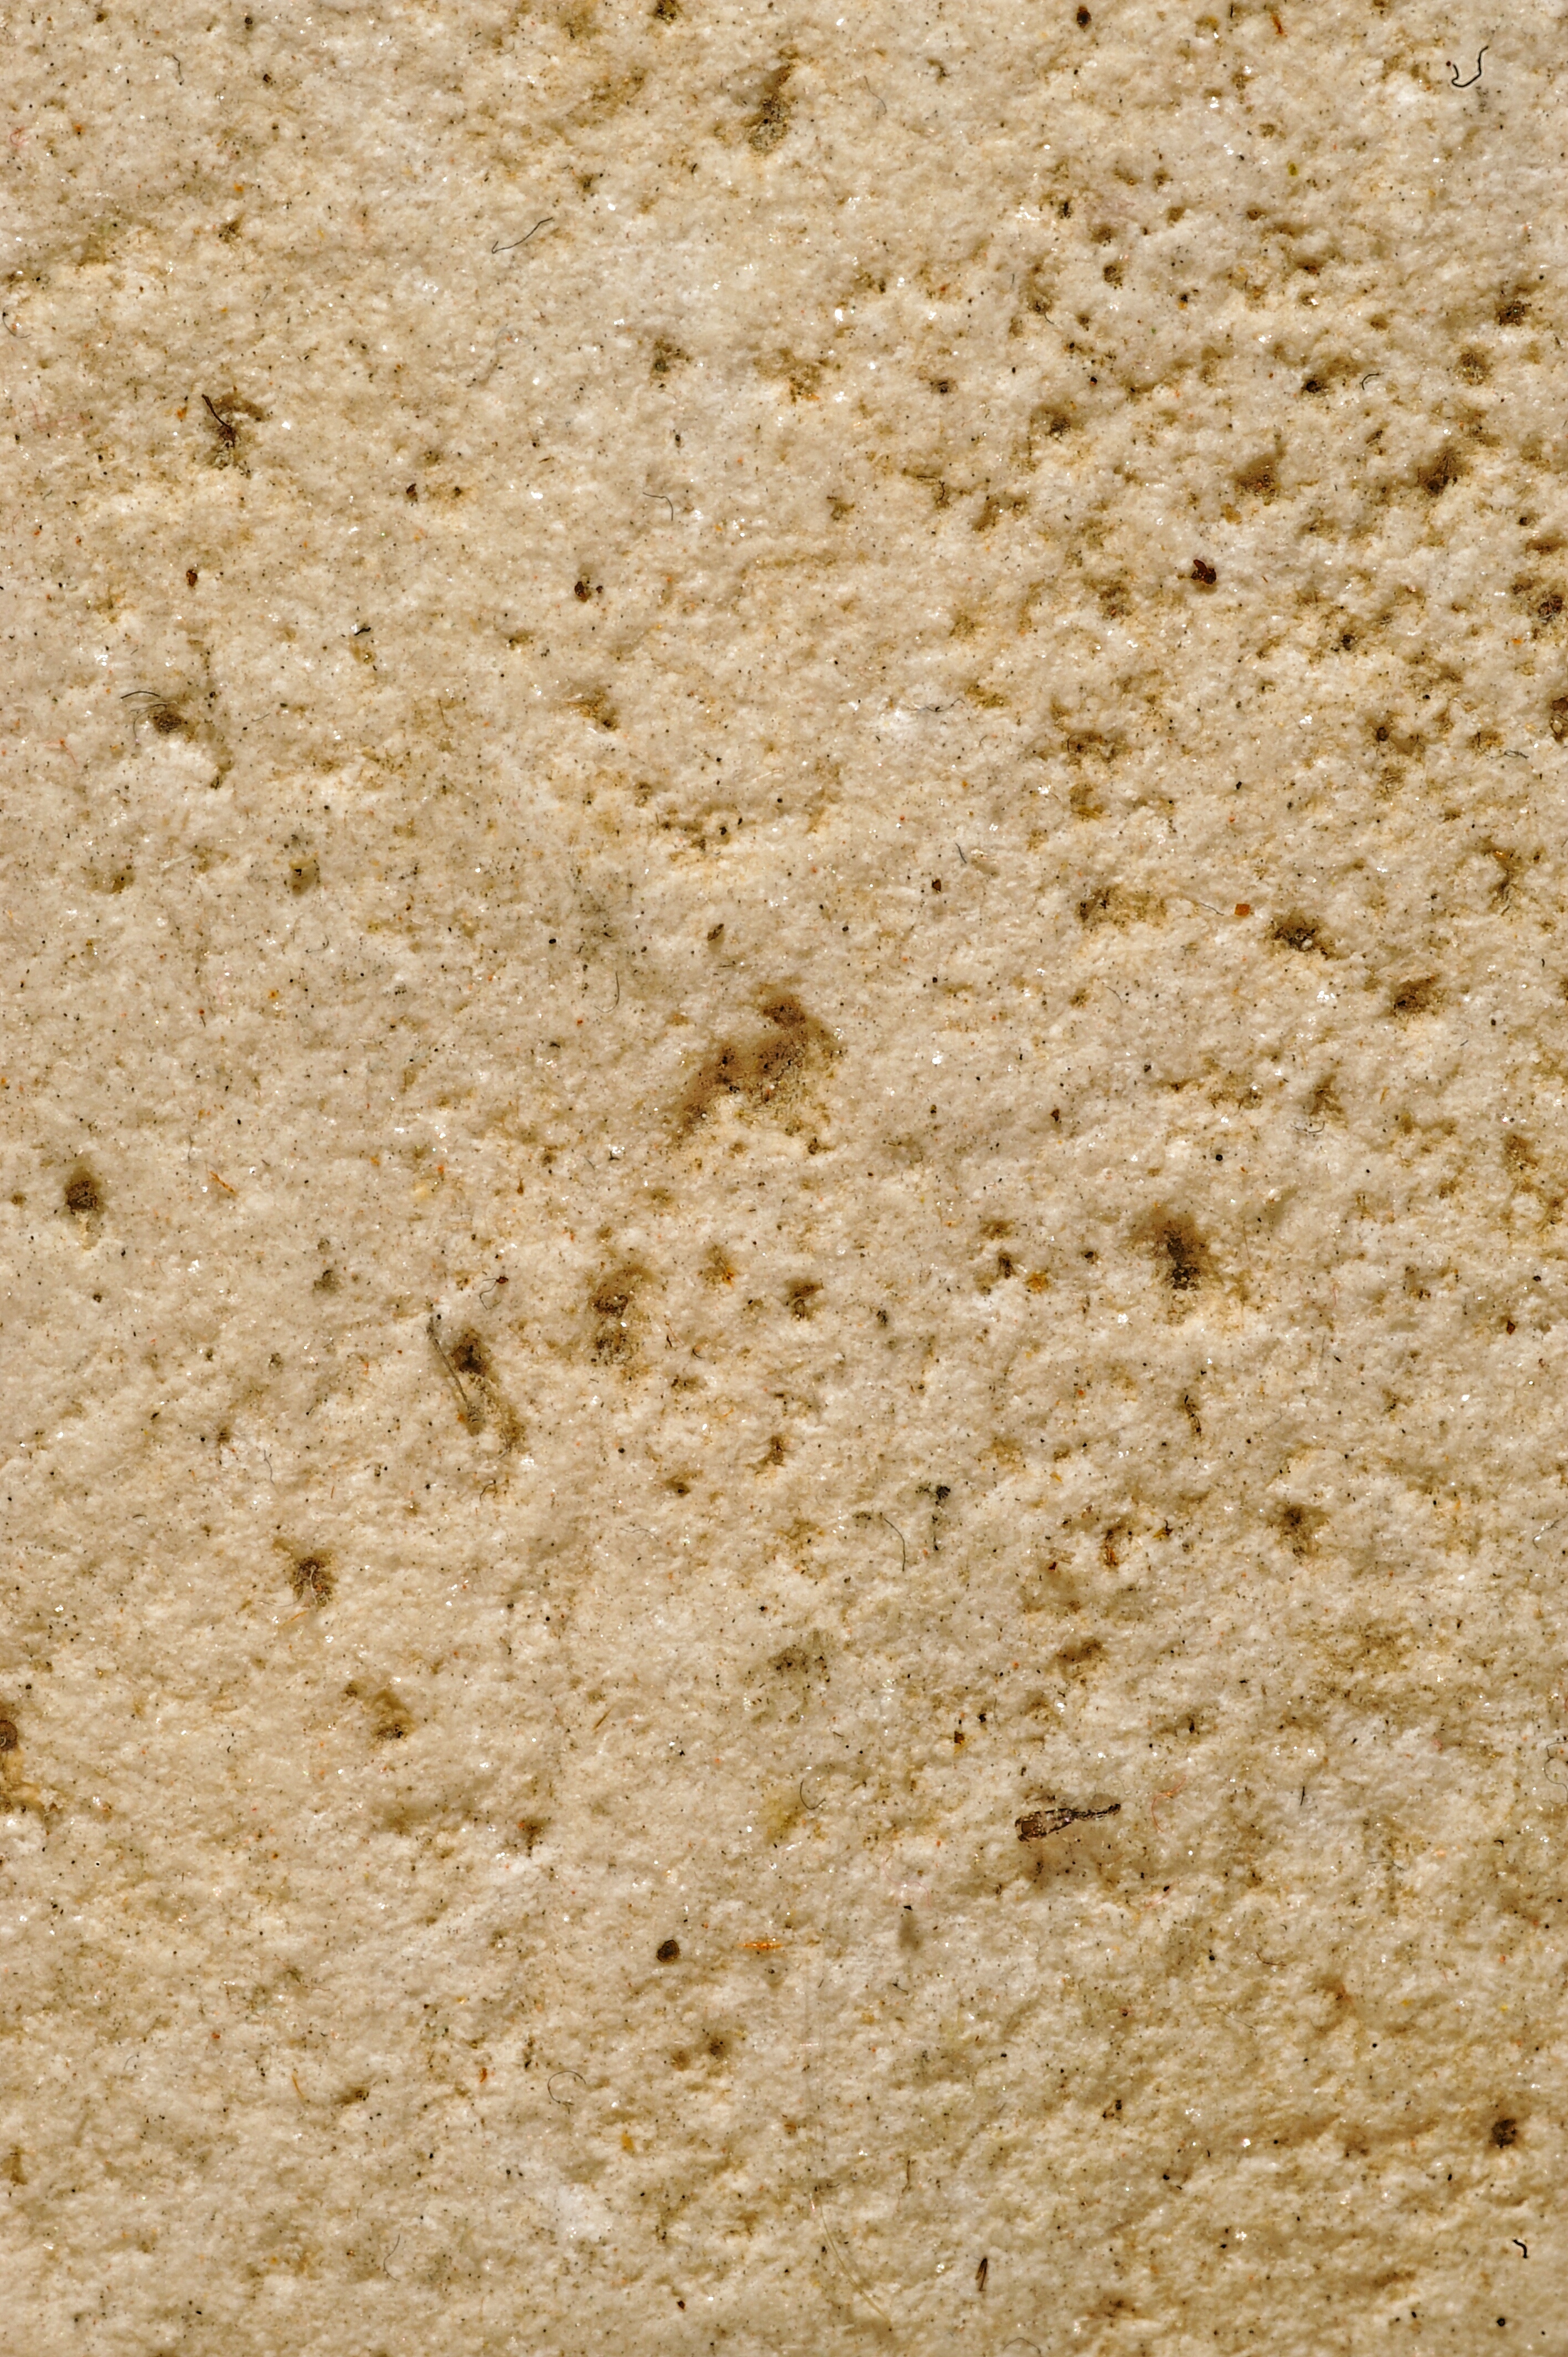
sand, texture, wall, food, color, soil, paint, material, rocks, fossils, flooring, the framework, sassi, grass family